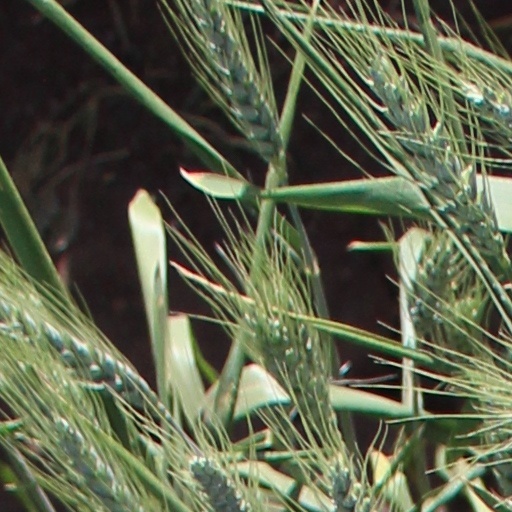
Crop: wheat